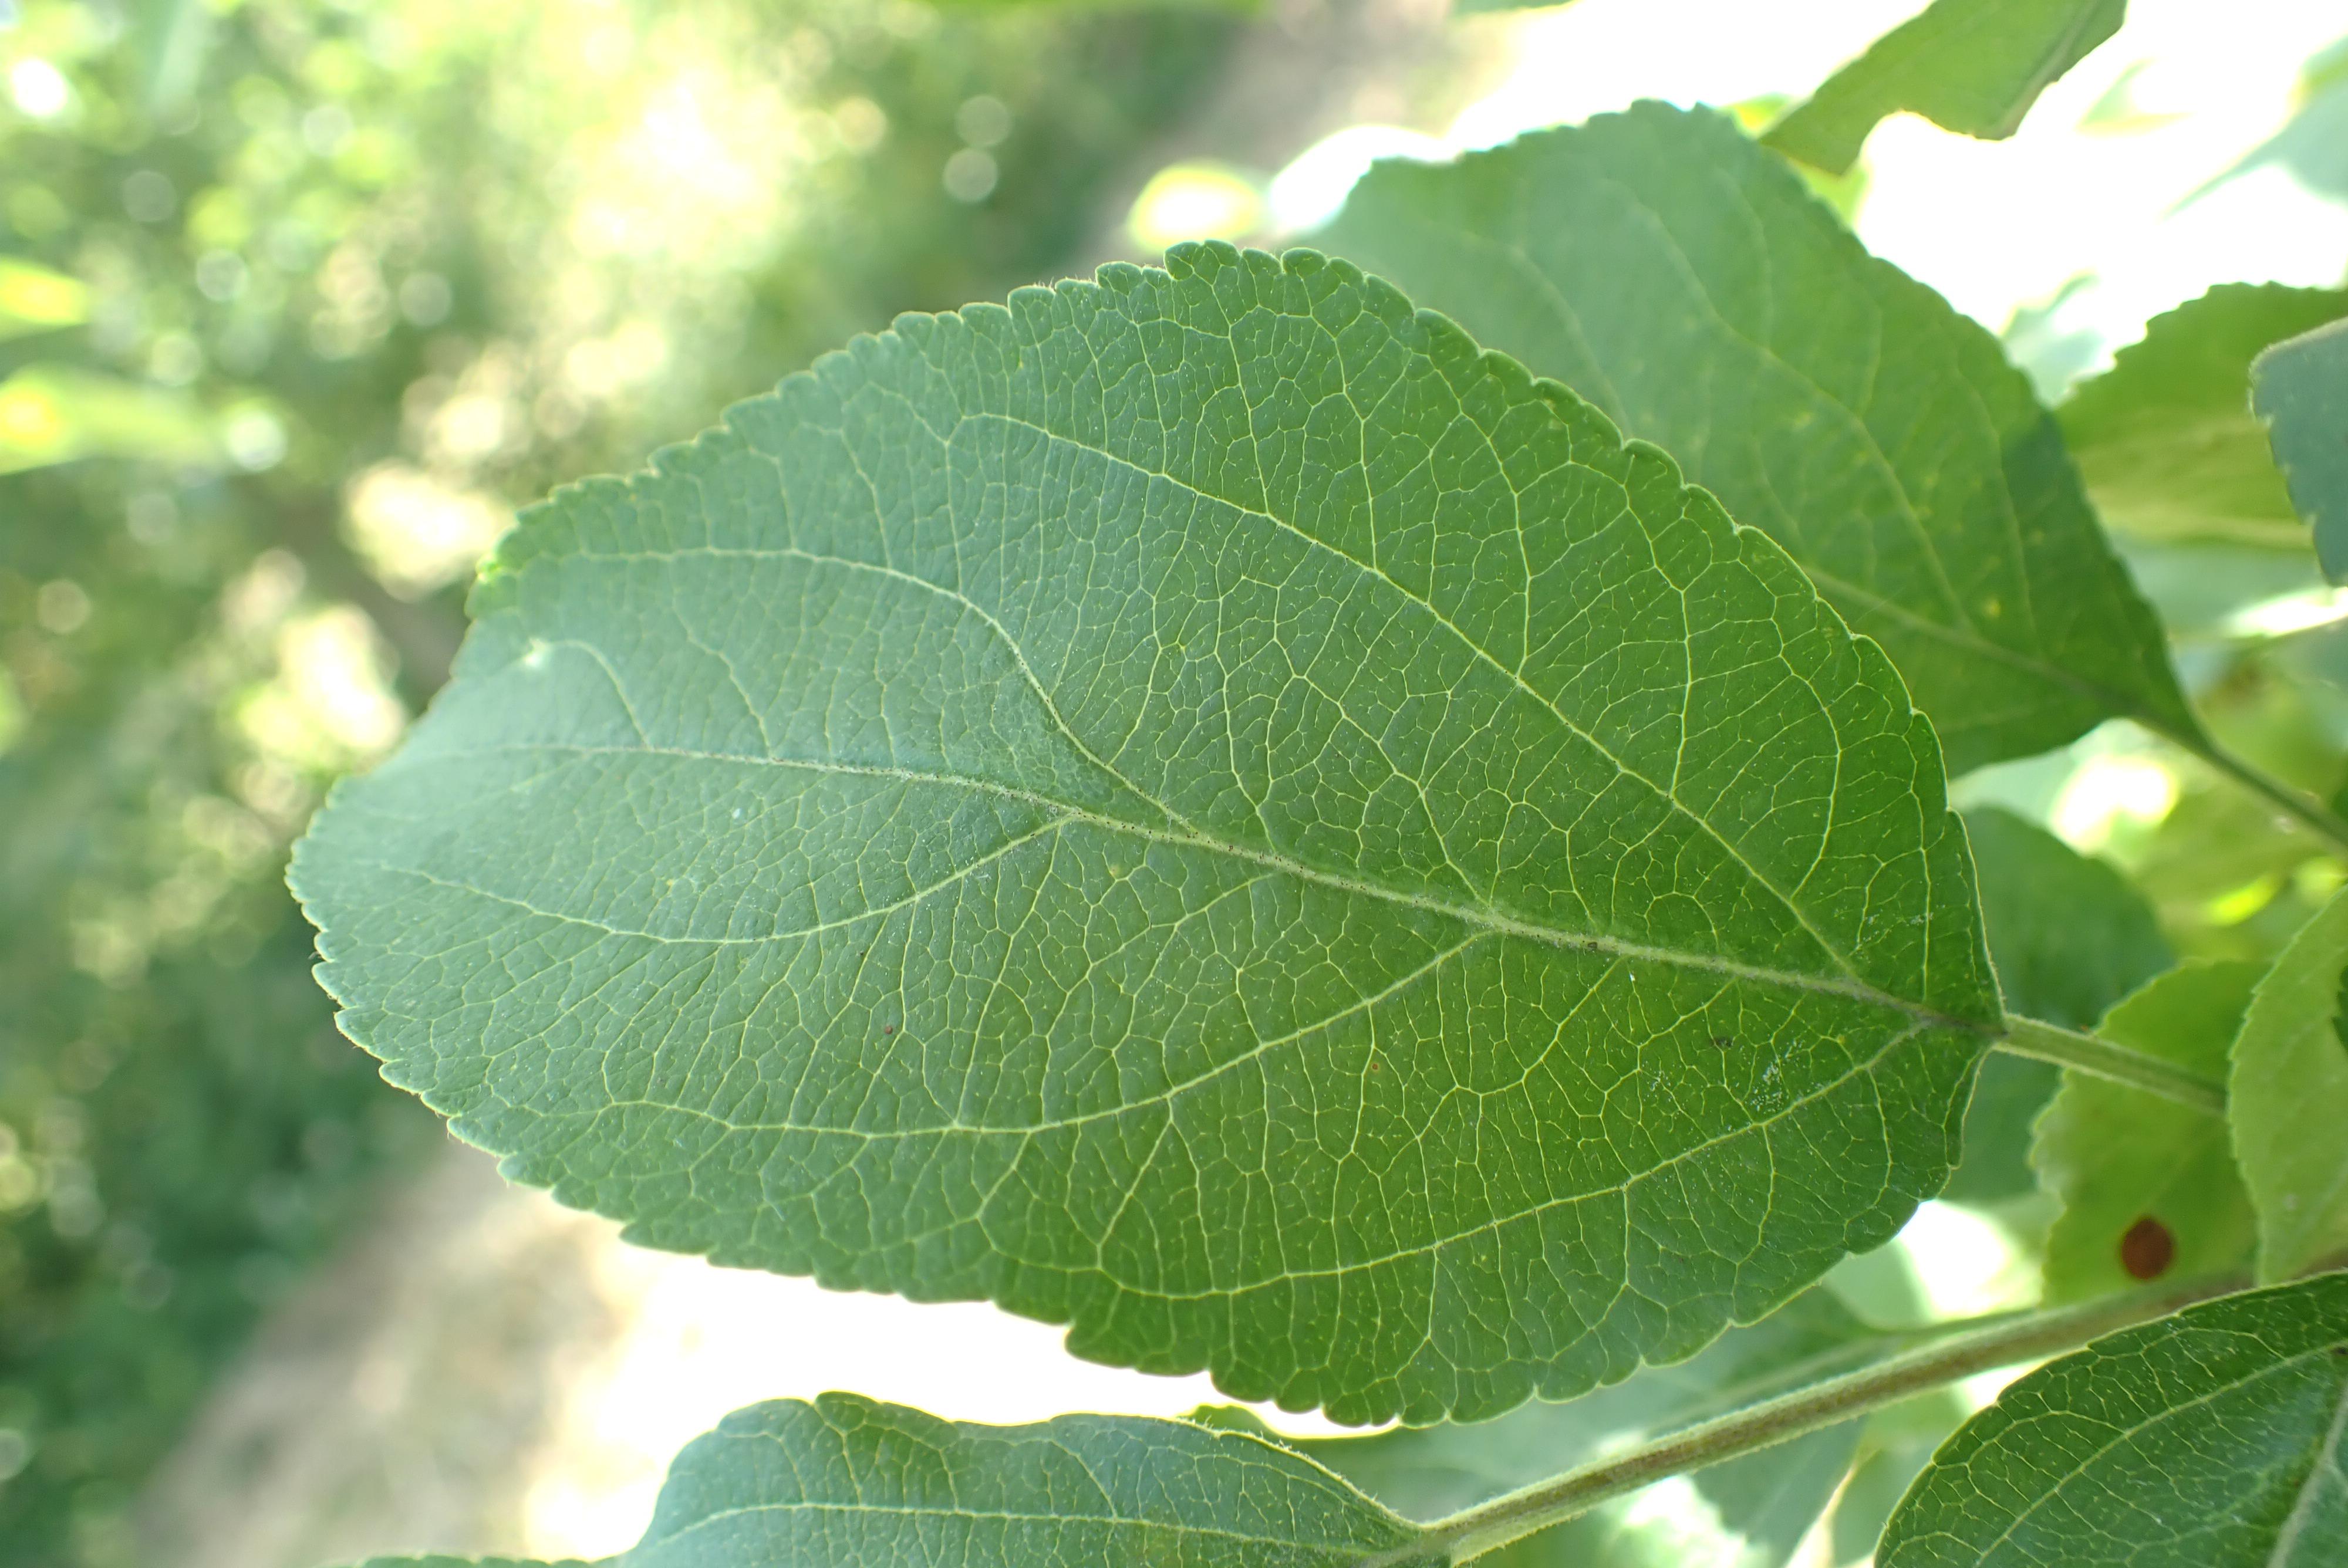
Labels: healthy